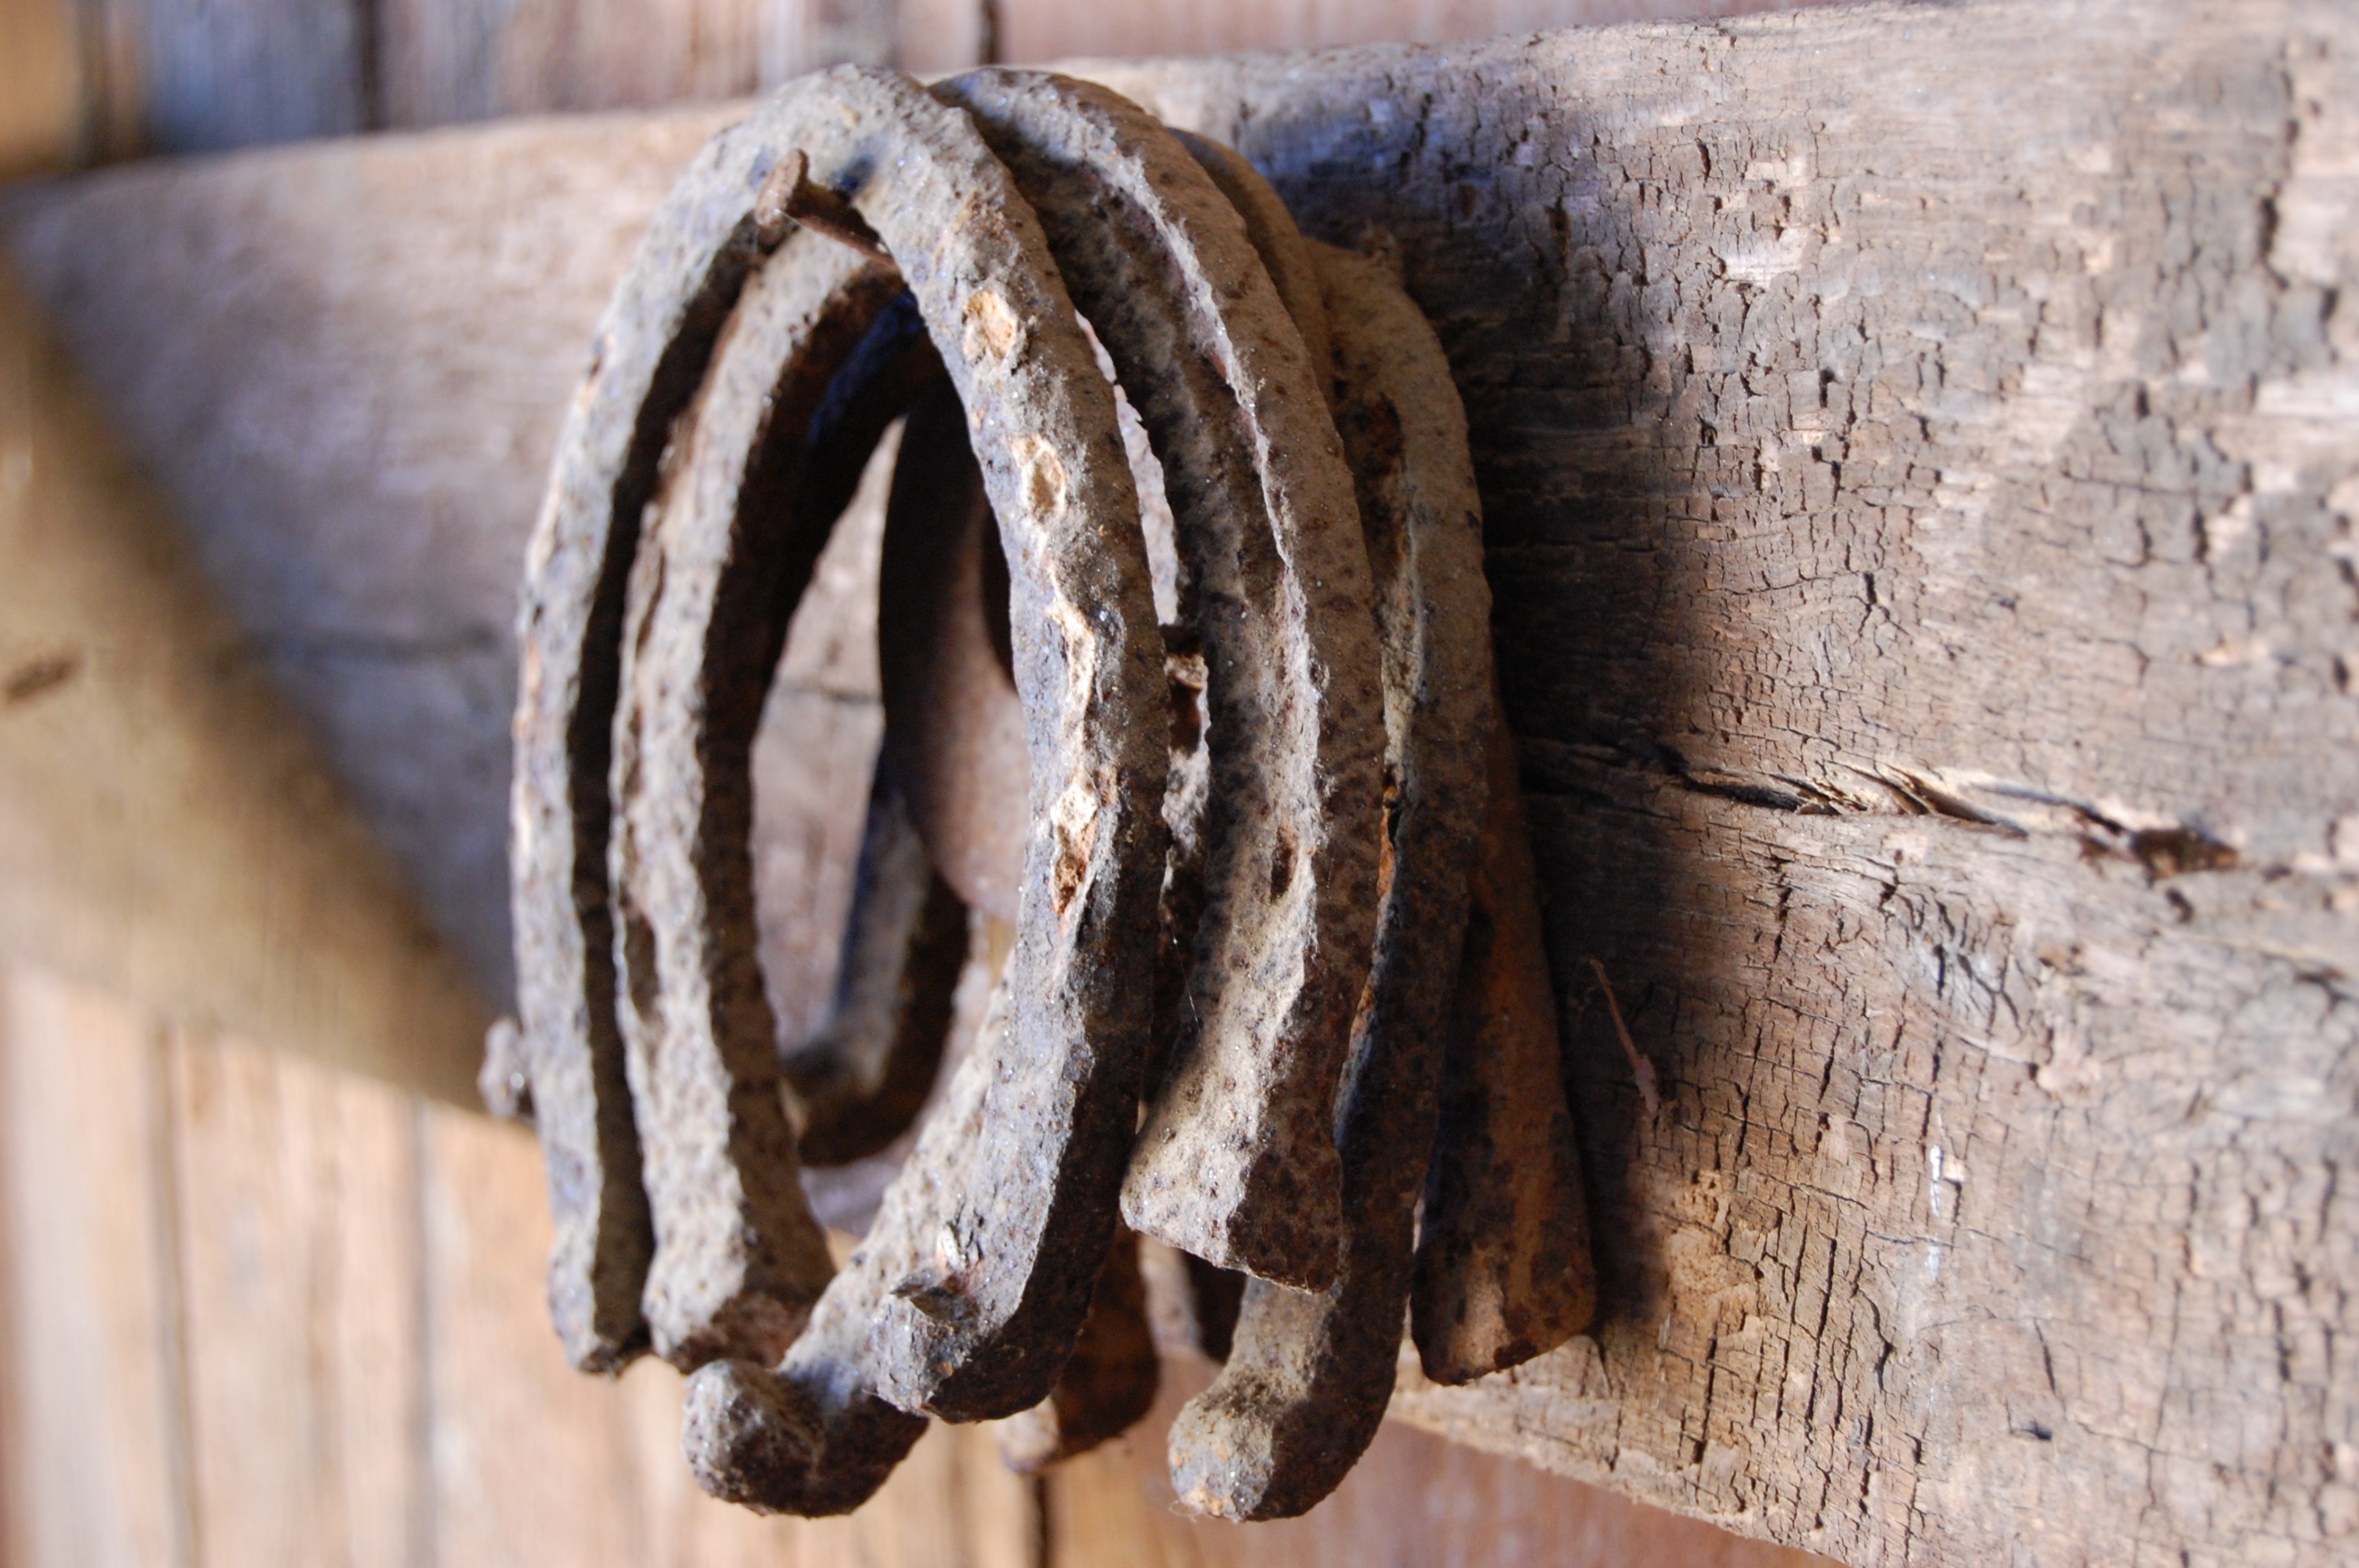
driftwood, wood, farm, old, barn, horn, rural, equipment, material, close up, sculpture, rusty, iron, carving, horseshoes, anti, man made object